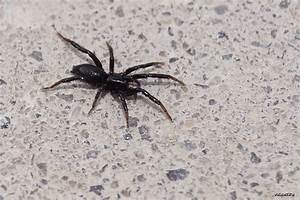
Label: spider